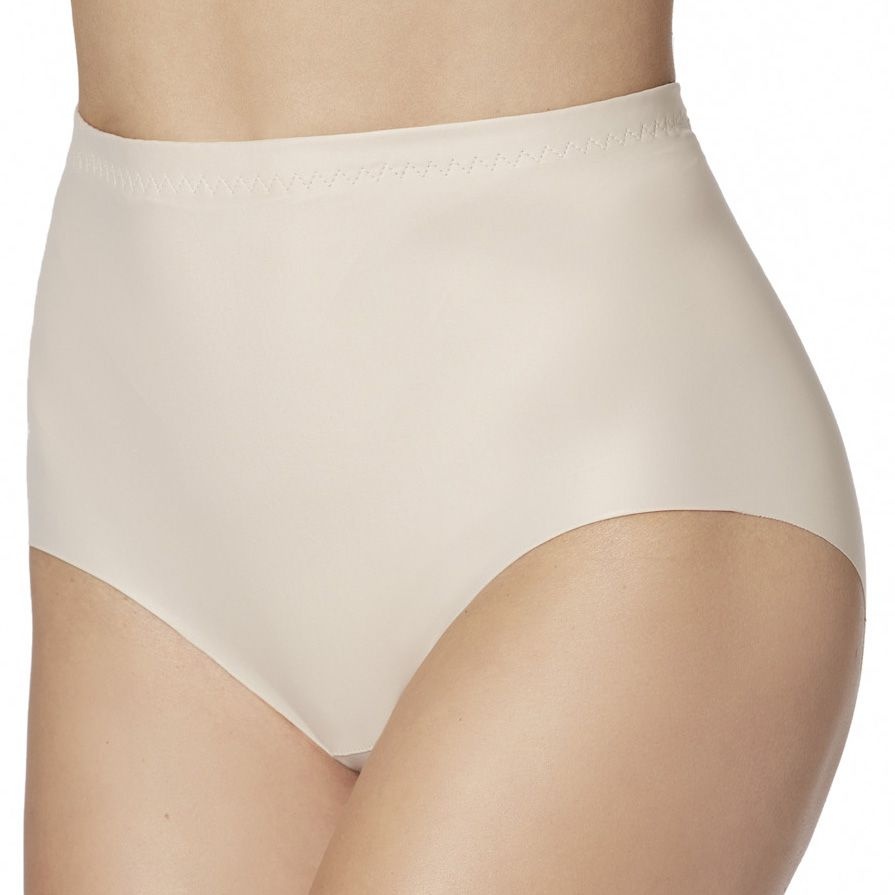
Shape Cotton Maxi Slip 2-pack | Nude
2-Pack Katoenen Shapewear Taille Slip Let op: deze slip valt iets kleiner, neem bij twijfel altijd een grotere maat Dit corrigerend taille slipje, van het Spaanse merk Janira, is gemaakt van heerlijk zacht katoen. Het is de combinatie van optimaal draagcomfort en een plattere buik. Wat wil je nog meer? Corrigeert je buik, heupen en geeft steun aan je onderrug Valt tot in de taille Het katoen is super zacht Laser cut afwerking rond de beenopening die insnijding in de huid voorkomt Onzichtbaar onder een strakke broek of rok Met badstof kruisje Ideaal voor dagelijks gebruik
Brand: Janira
Category: Apparel & Accessories > Clothing > Lingerie > Shapewear > High Waisted Briefs